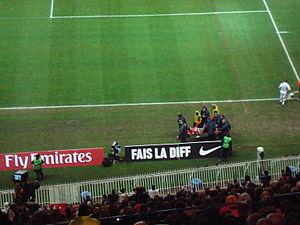
28 novembre 2009, quinzième journée de Ligue 1. Le PSG reçoit l'AJ Auxerre. Grégory Coupet se blesse en voulant sauver une balle sortant en corner. Il est ensuite évacué sur une civière.
Grégory Coupet, né le 31 décembre 1972 au Puy-en-Velay, est un footballeur international français qui évolue au poste de gardien de but du milieu des années 1990 jusqu'au début des années 2010.